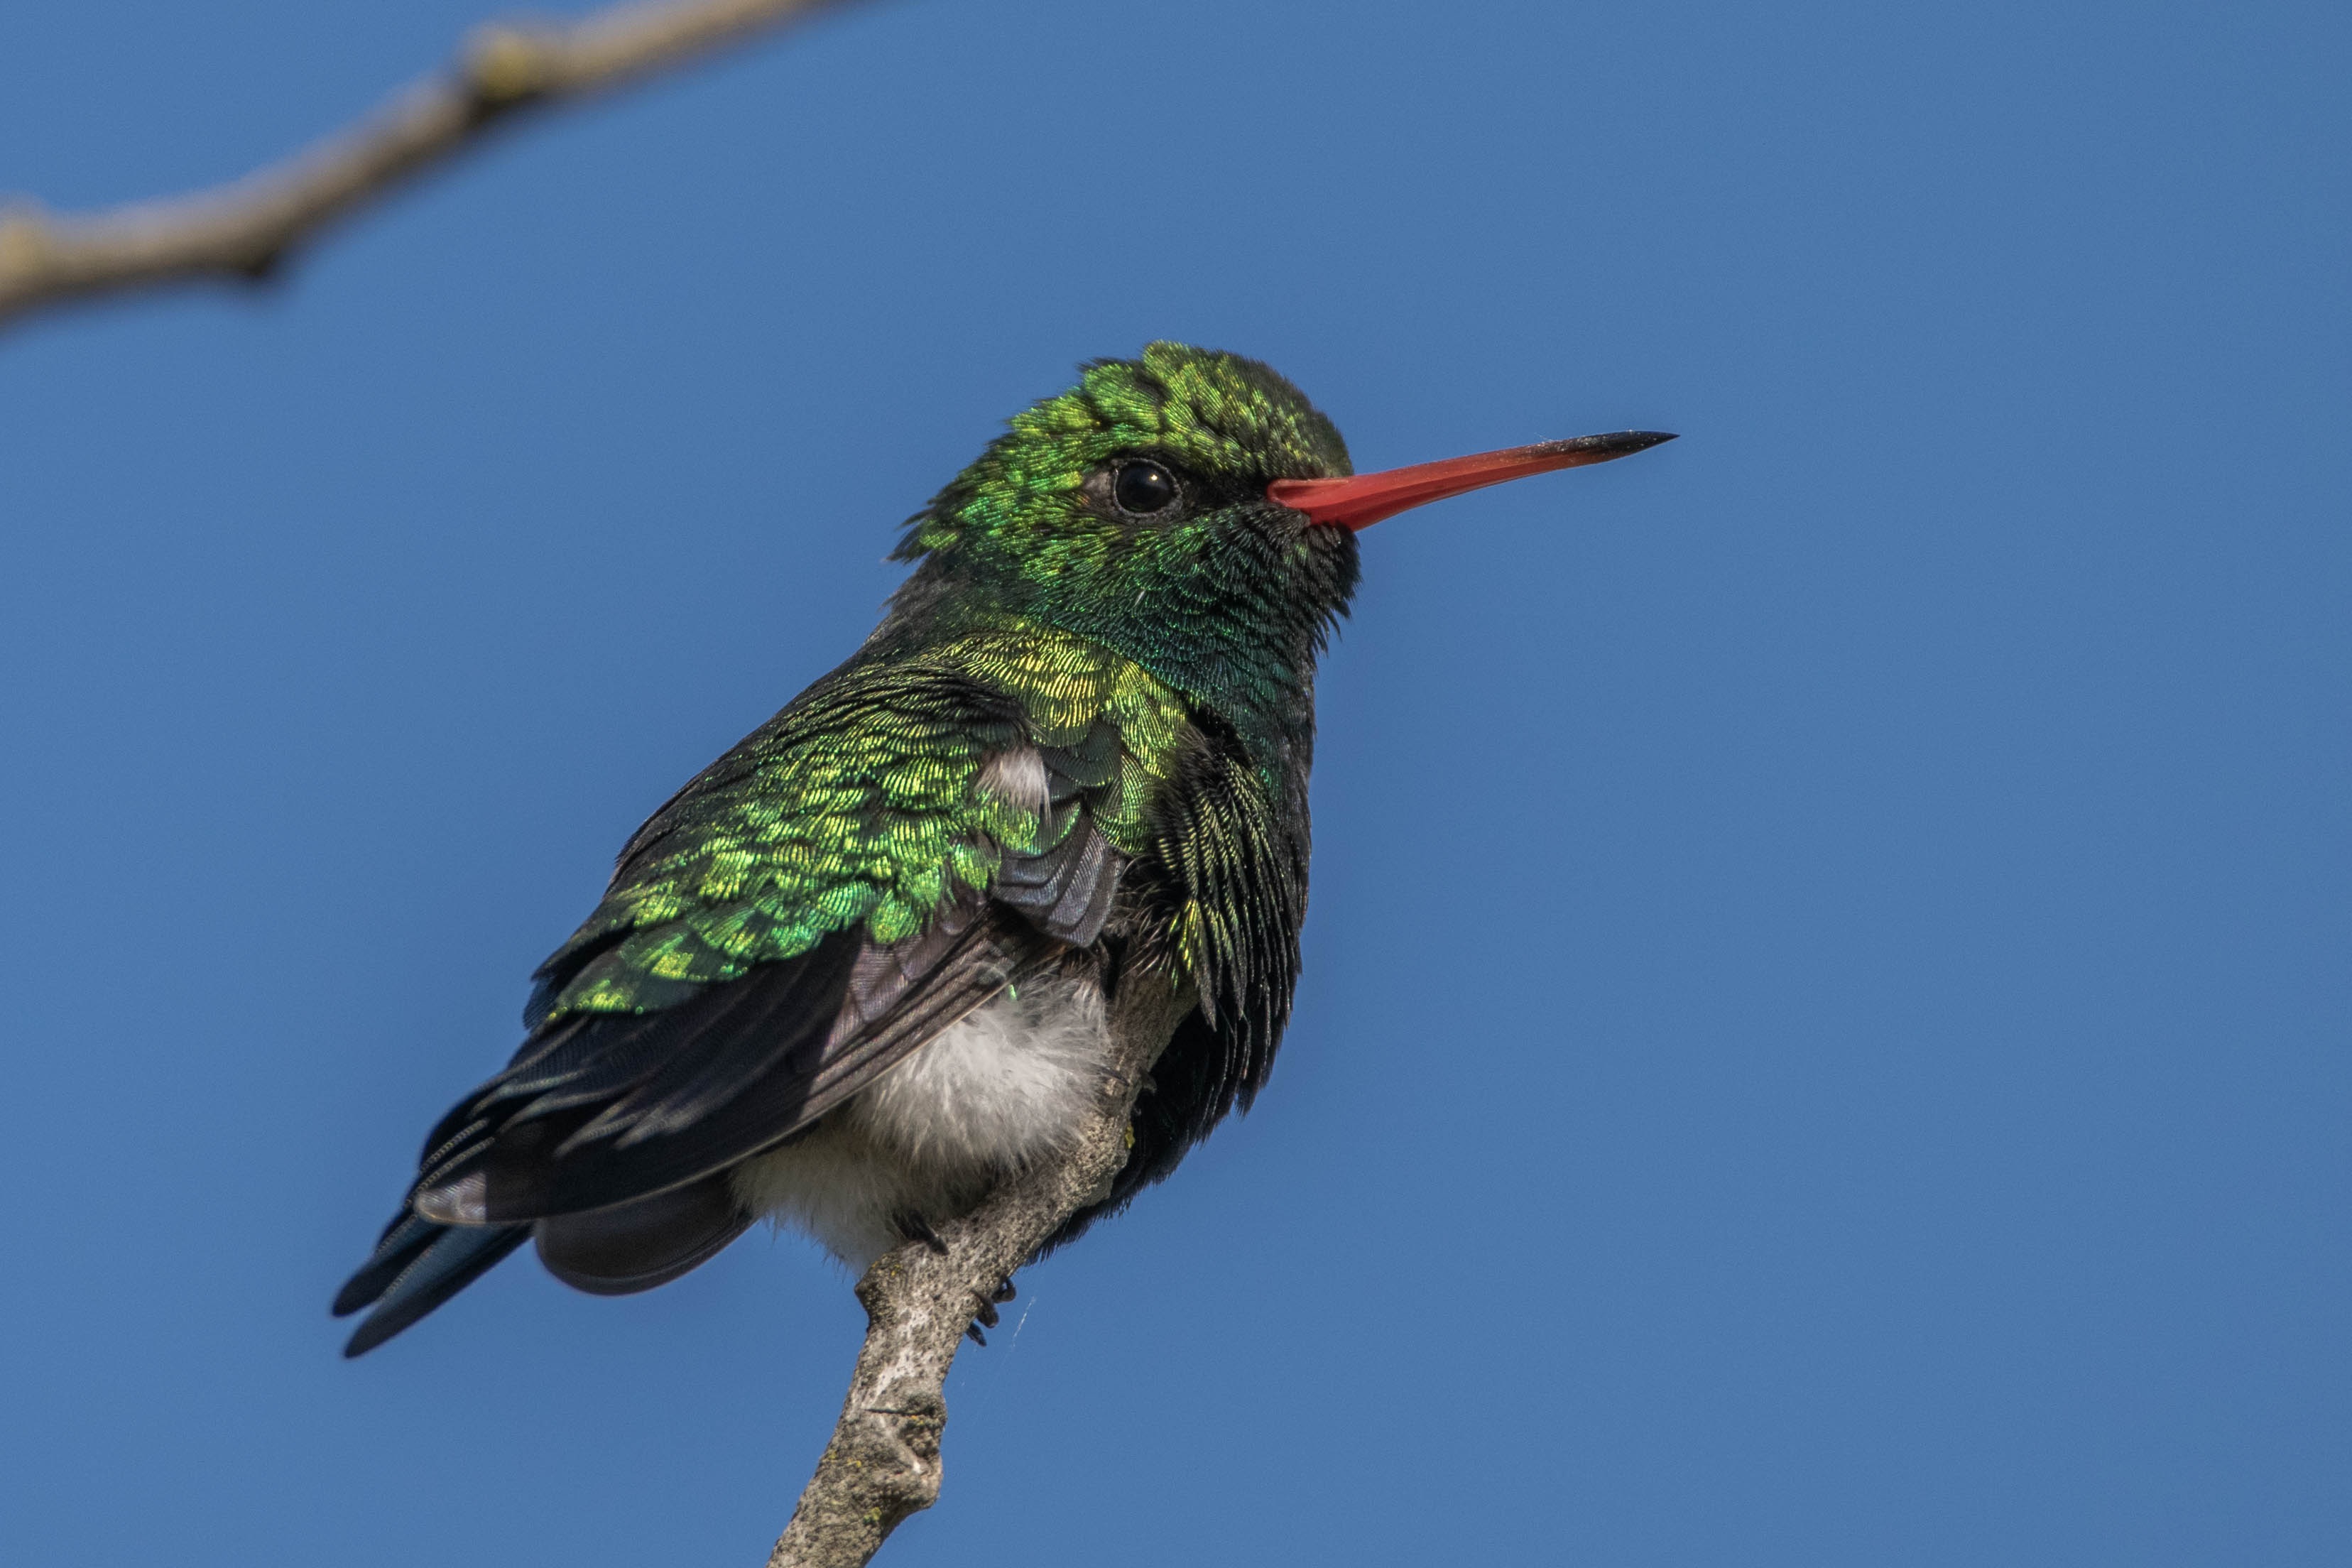
bird, sky, hummingbird, beak, feather, piciformes, wing, woodpecker, tail, starling, perching bird, plant, twig, pollinator, wildlife, balance, coraciiformes, electric blue